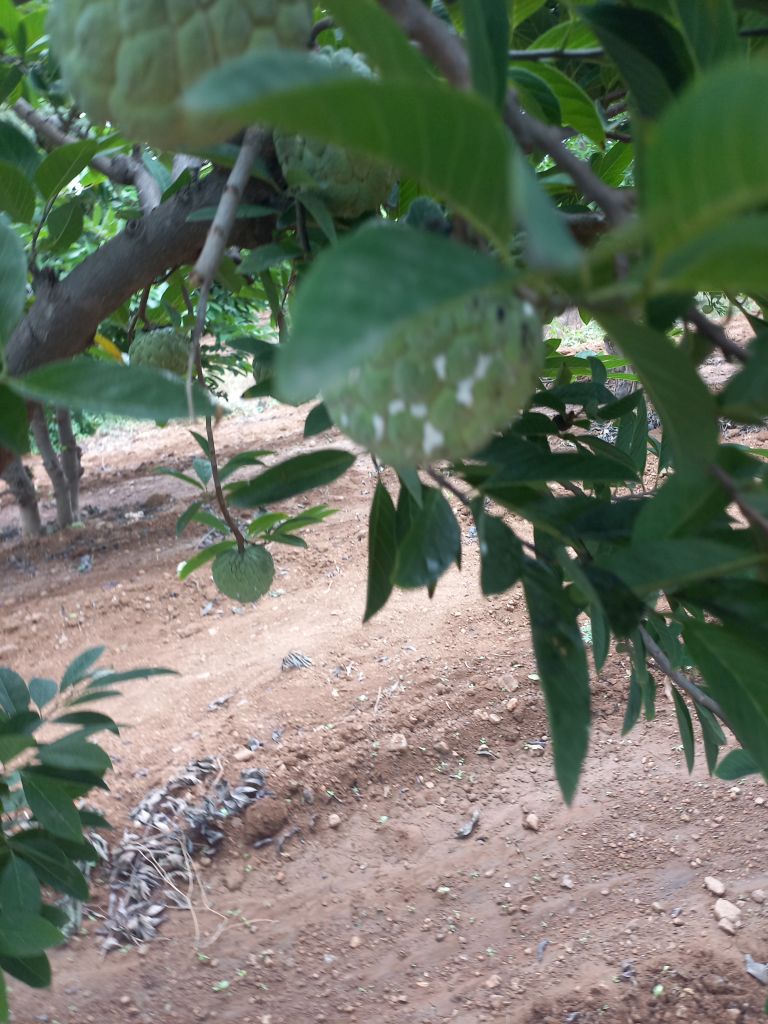
Disease label: Mealy Bug